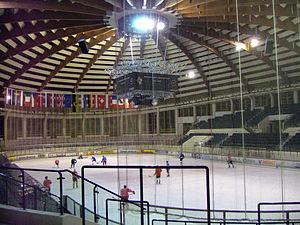
Le Championnat du monde féminin moins de 18 ans de hockey sur glace 2009 est la deuxième édition de cette compétition organisée par la Fédération internationale de hockey sur glace. Elle a lieu du 5 au 10 janvier 2009 à Füssen, en Allemagne.